Brazilians in the United Kingdom

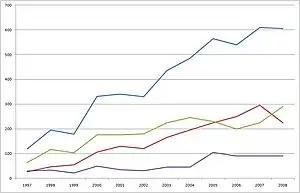
Brazilian nationals gaining British citizenship between 1997 and 2008. Red indicates through residence, green through marriage and purple grants of citizenship to children, blue is the total of all three.

The 1991 Census recorded 9,301 Brazilian born people in the UK, and the 2001 Census recorded 15,215. In 2004, the Brazilian Consulate in London had 13,000 Brazilians registered as living in the UK. Office for National Statistics estimates suggest that there were 60,000 Brazilian-born people resident in the UK in 2009. The 2011 Census recorded 50,117 Brazilian-born residents in England, 453 in Wales, 1,194 in Scotland and 384 in Northern Ireland. The ONS estimates that in 2018, 87,000 people born in Brazil were living in the UK.